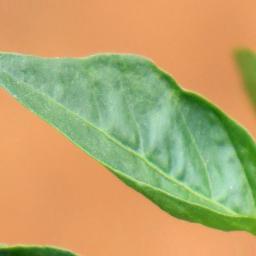
Label: mites_and_trips